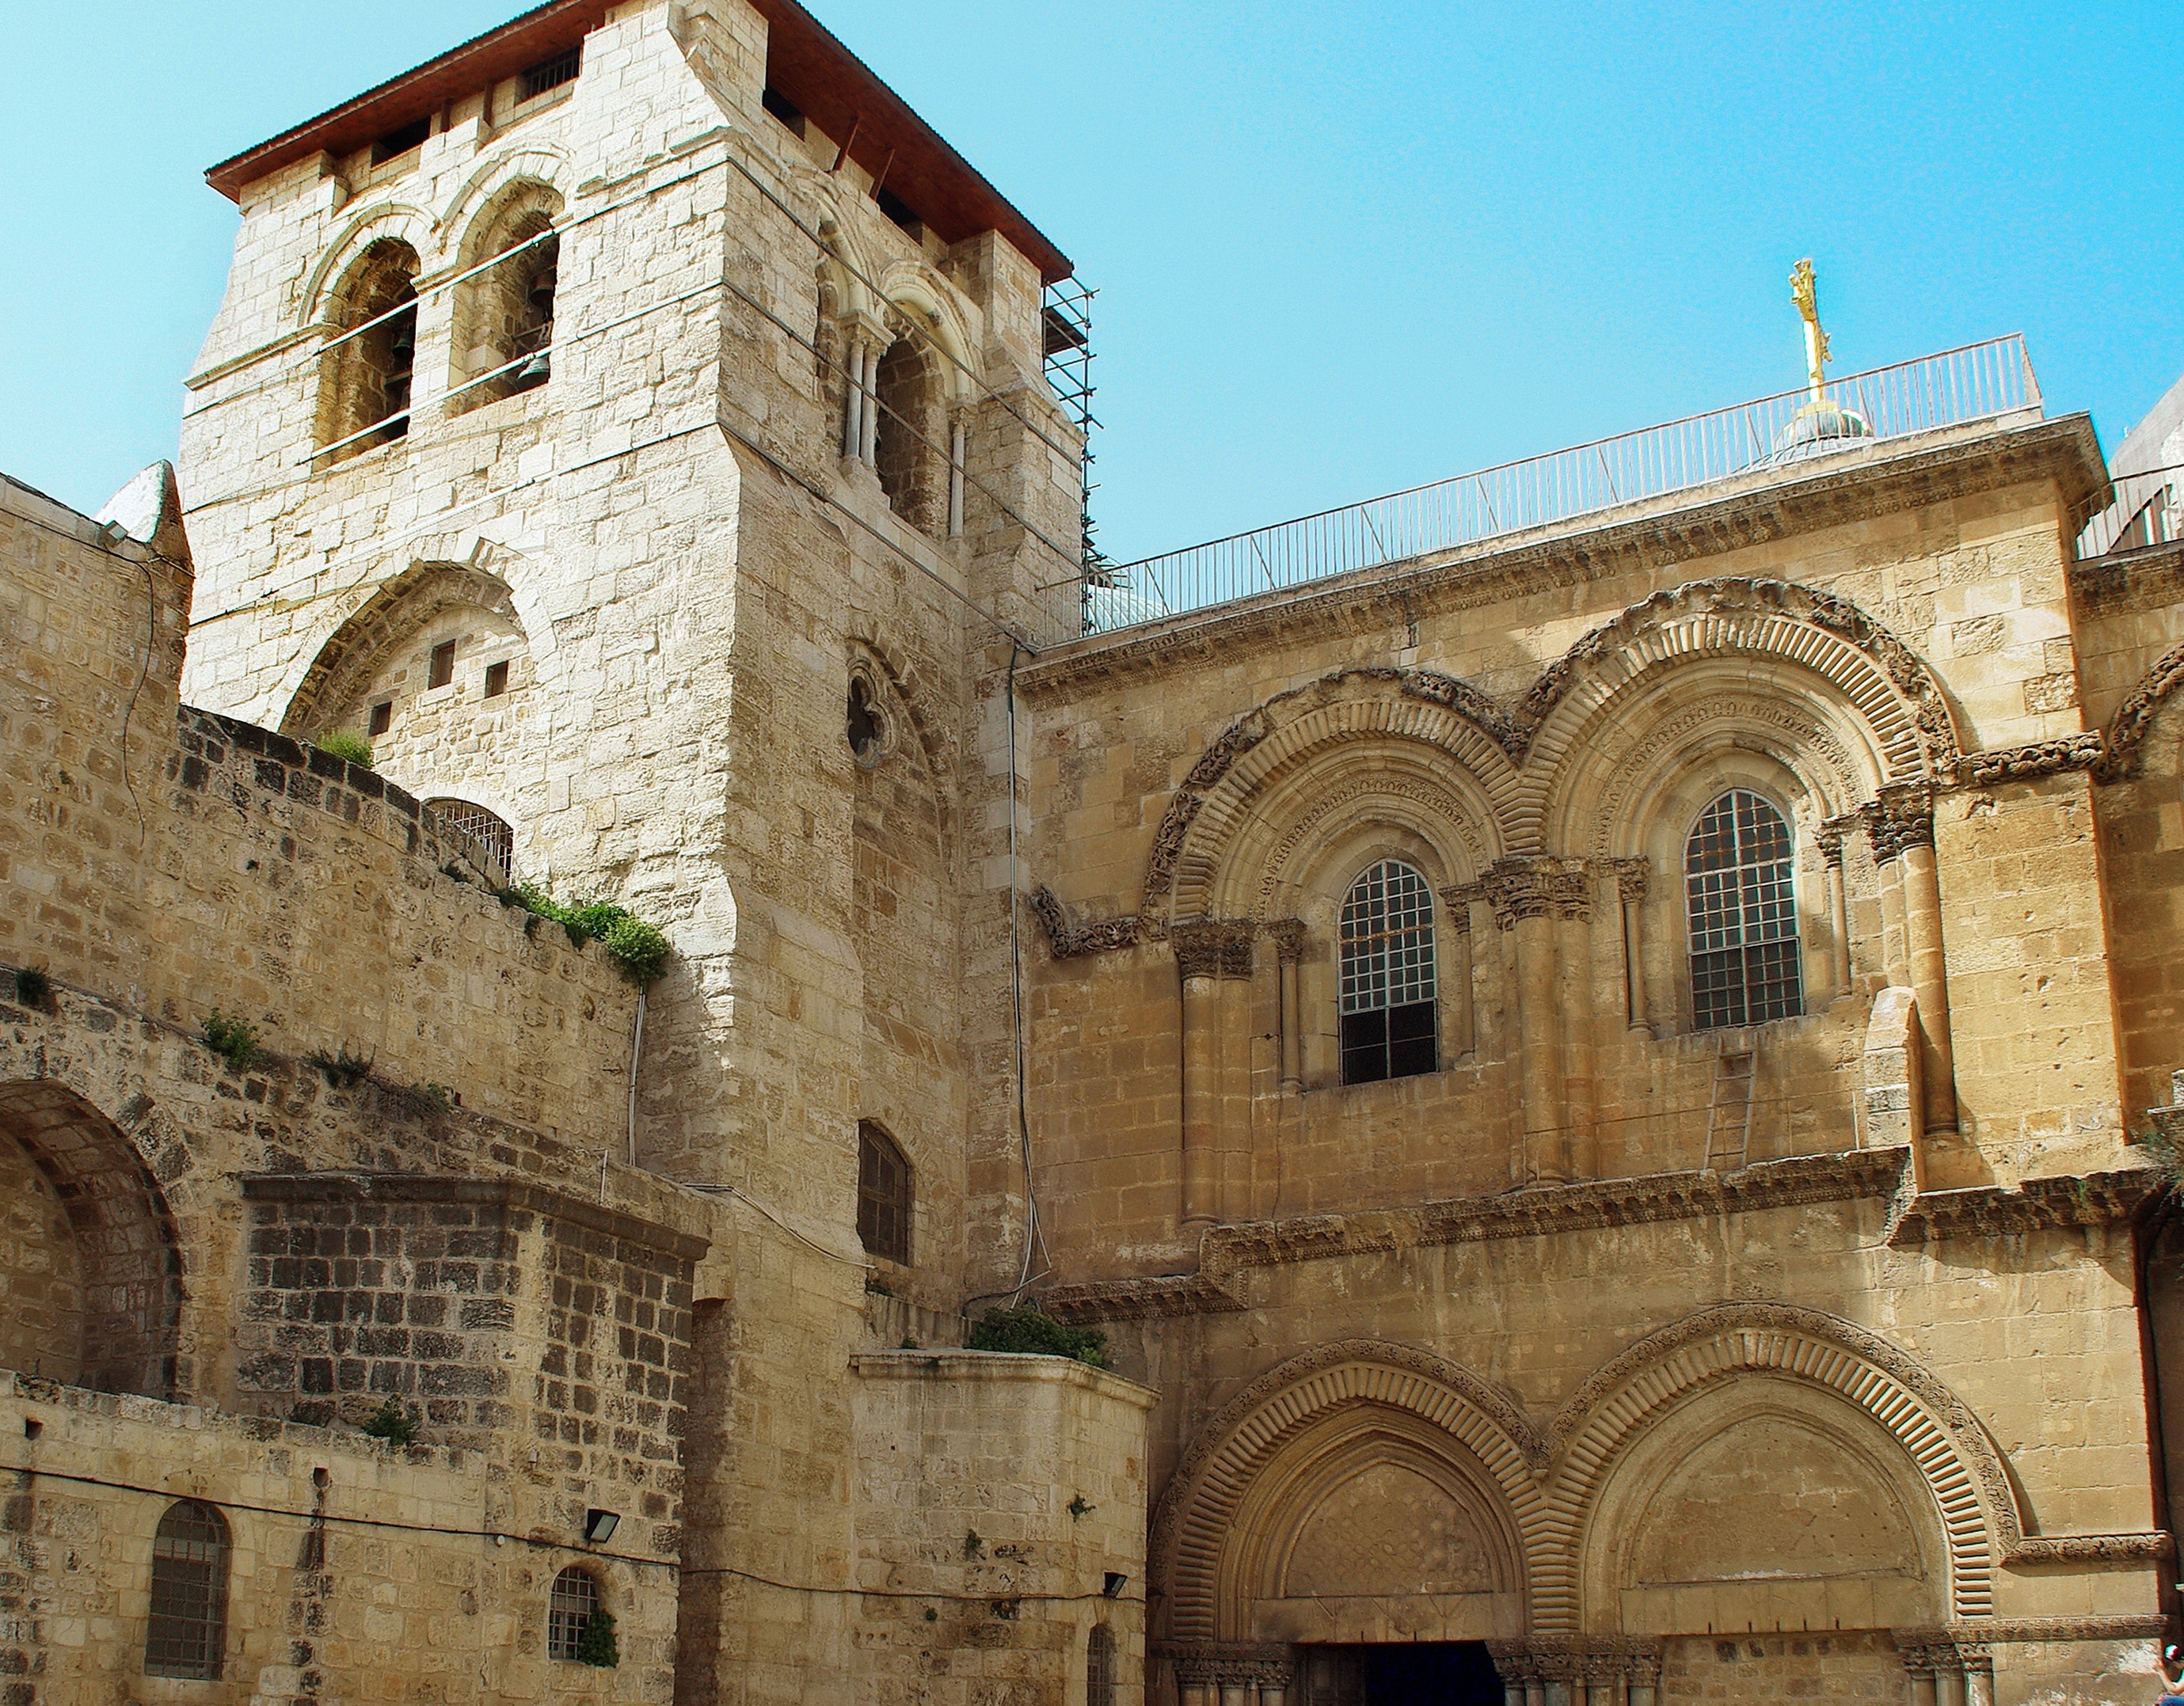
architecture, town, building, religion, facade, church, cathedral, place of worship, bible, medieval architecture, monastery, synagogue, history, abbey, basilica, middle ages, jerusalem, israel, holy sepulchre, historic site, ancient history, byzantine architecture, spanish missions in california